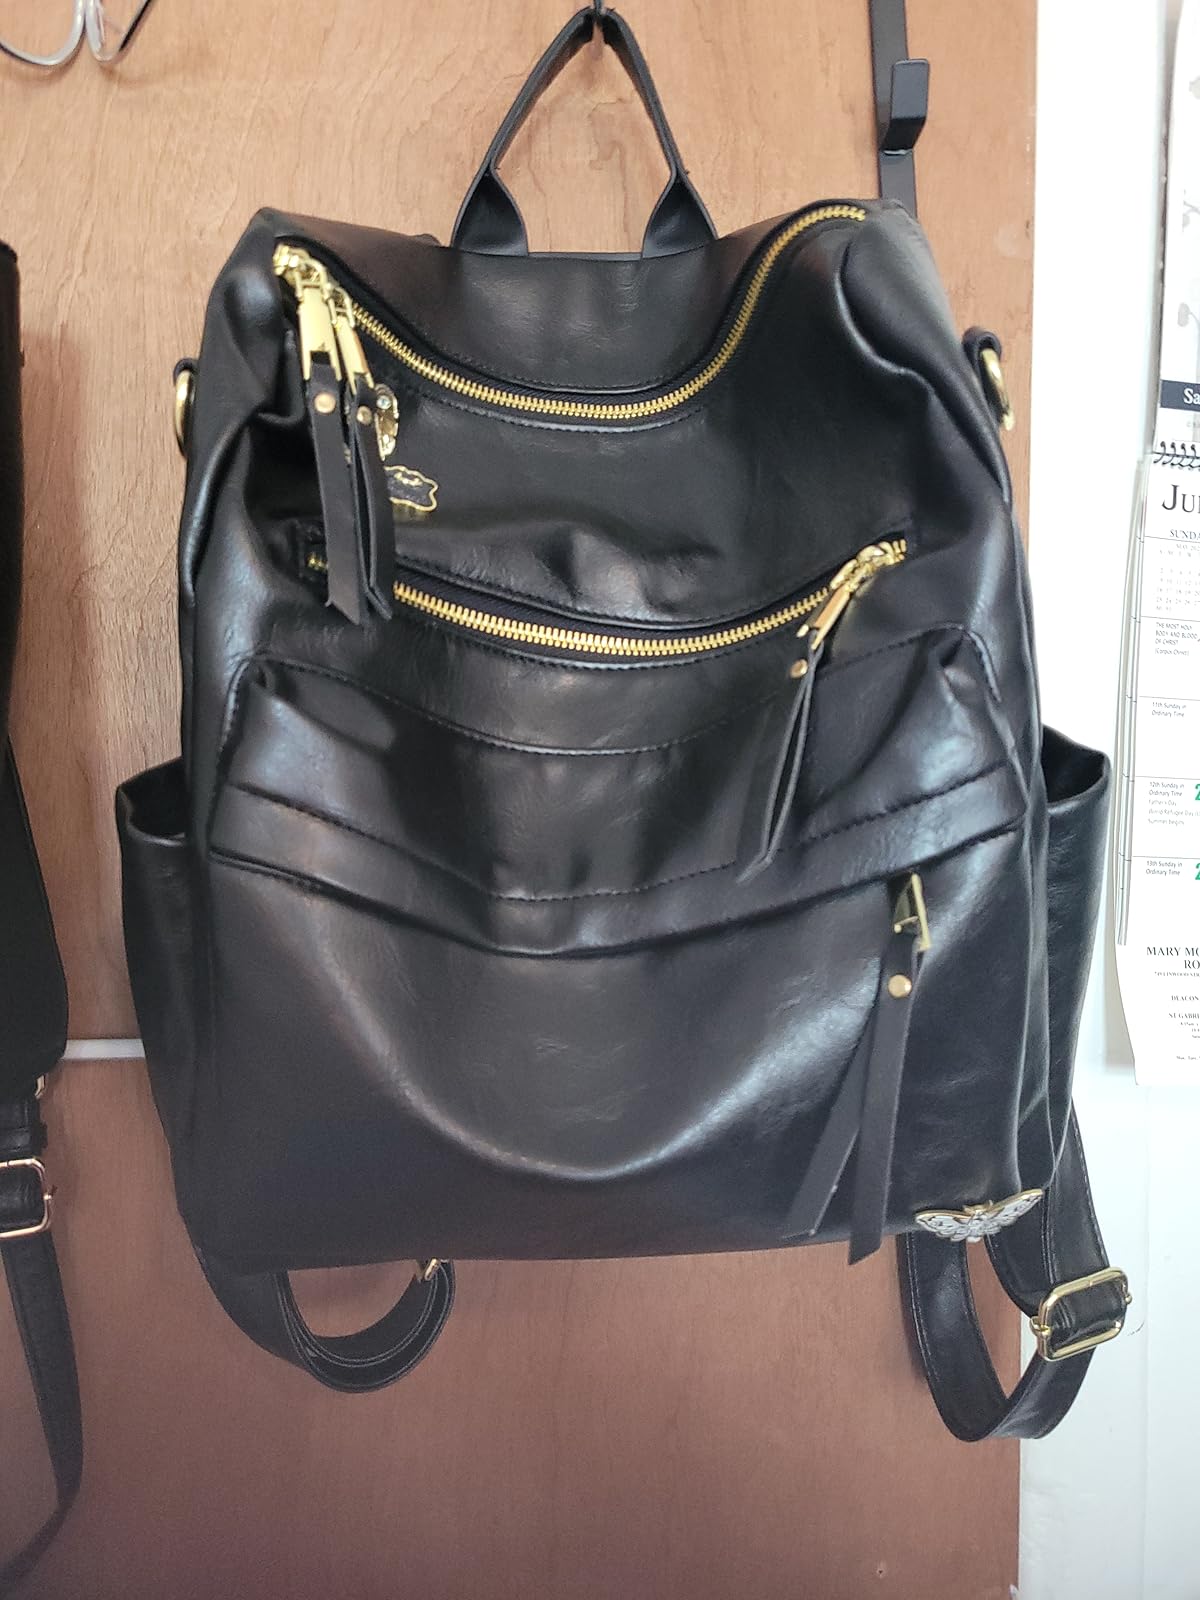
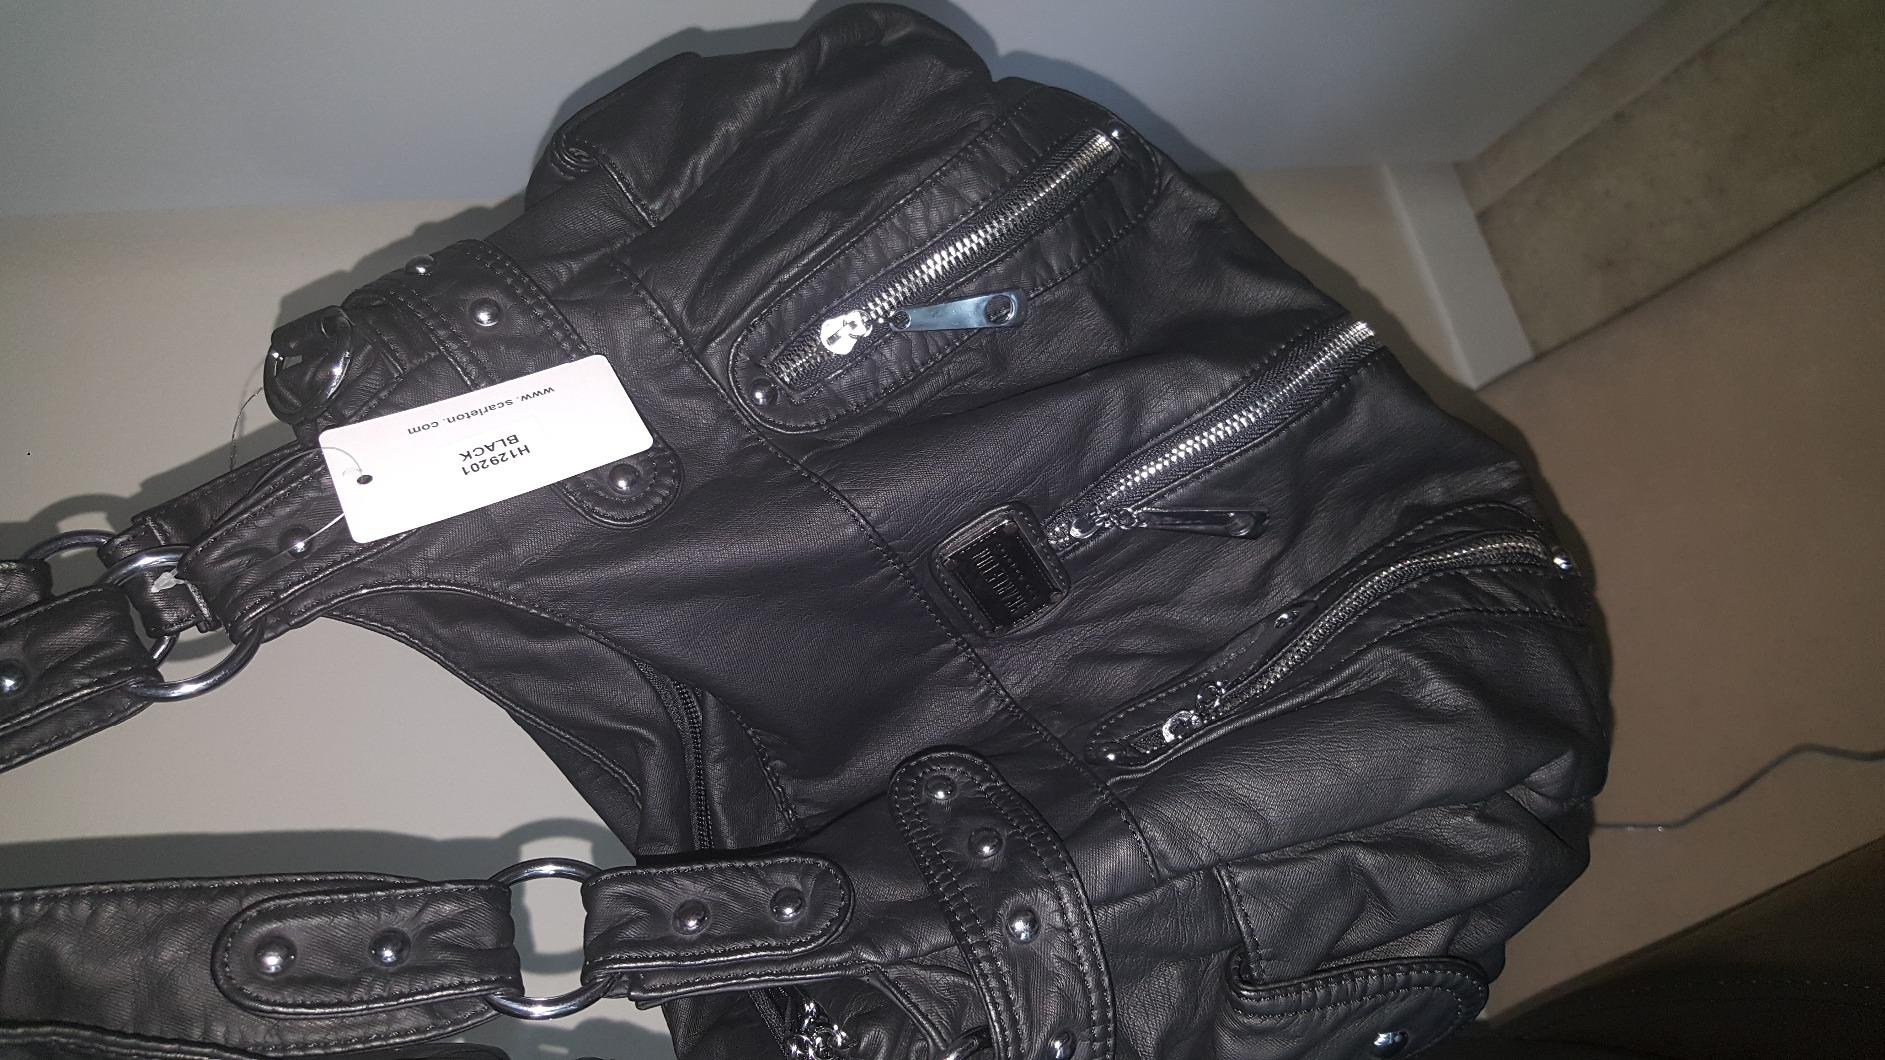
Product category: accessories_handbag
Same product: no